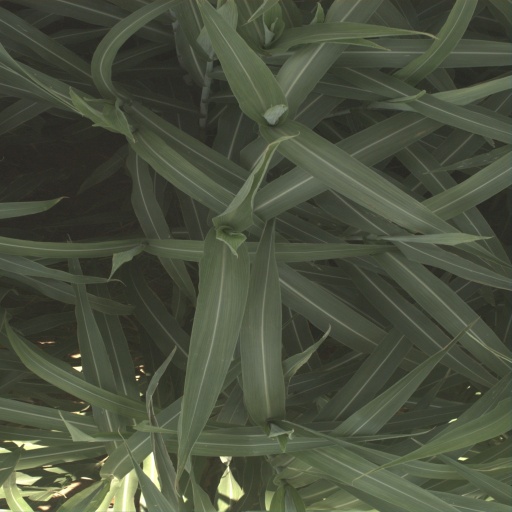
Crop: sorghum